Biological neuron model

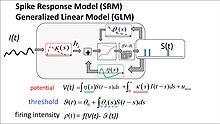
Stochastic spike generation (noisy output) depends on the momentary difference between the membrane potential V(t) and the threshold. The membrane potential "V" of the spike response model (SRM) has two contributions. First, input current I is filtered by a first filter k. Second the sequence of output spikes S(t) is filtered by a second filter η and fed back. The resulting membrane V(t) potential is used to generate output spikes by a stochastic process ρ(t) with an intensity that depends on the distance between membrane potential and threshold. The spike response model (SRM) is closely related to the Generalized Linear Model (GLM).

where formula_61 is a time constant that describes how quickly a spike is fired once the membrane potential reaches the threshold and formula_62 is a sharpness parameter. For formula_63 the threshold becomes sharp and spike firing occurs deterministically at the moment when the membrane potential hits the threshold from below. The sharpness value found in experiments is formula_64 which means that neuronal firing becomes non-negligible as soon as the membrane potential is a few mV below the formal firing threshold.